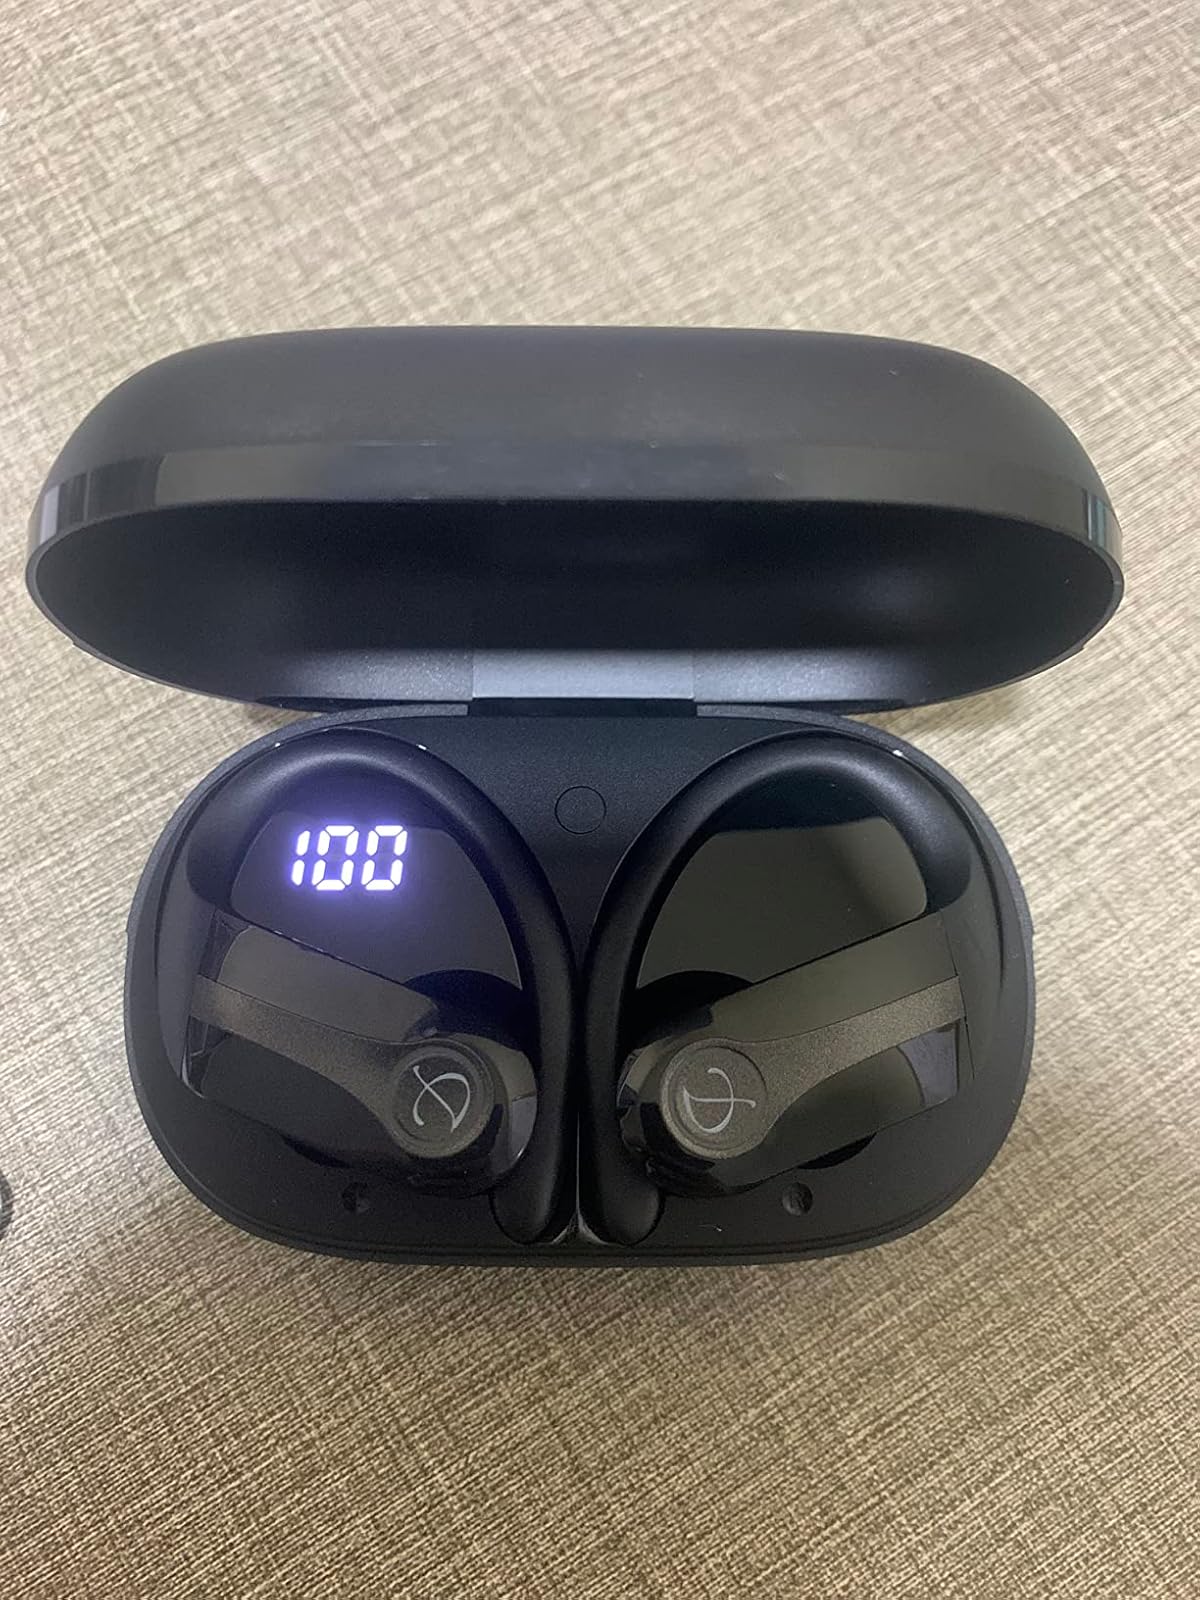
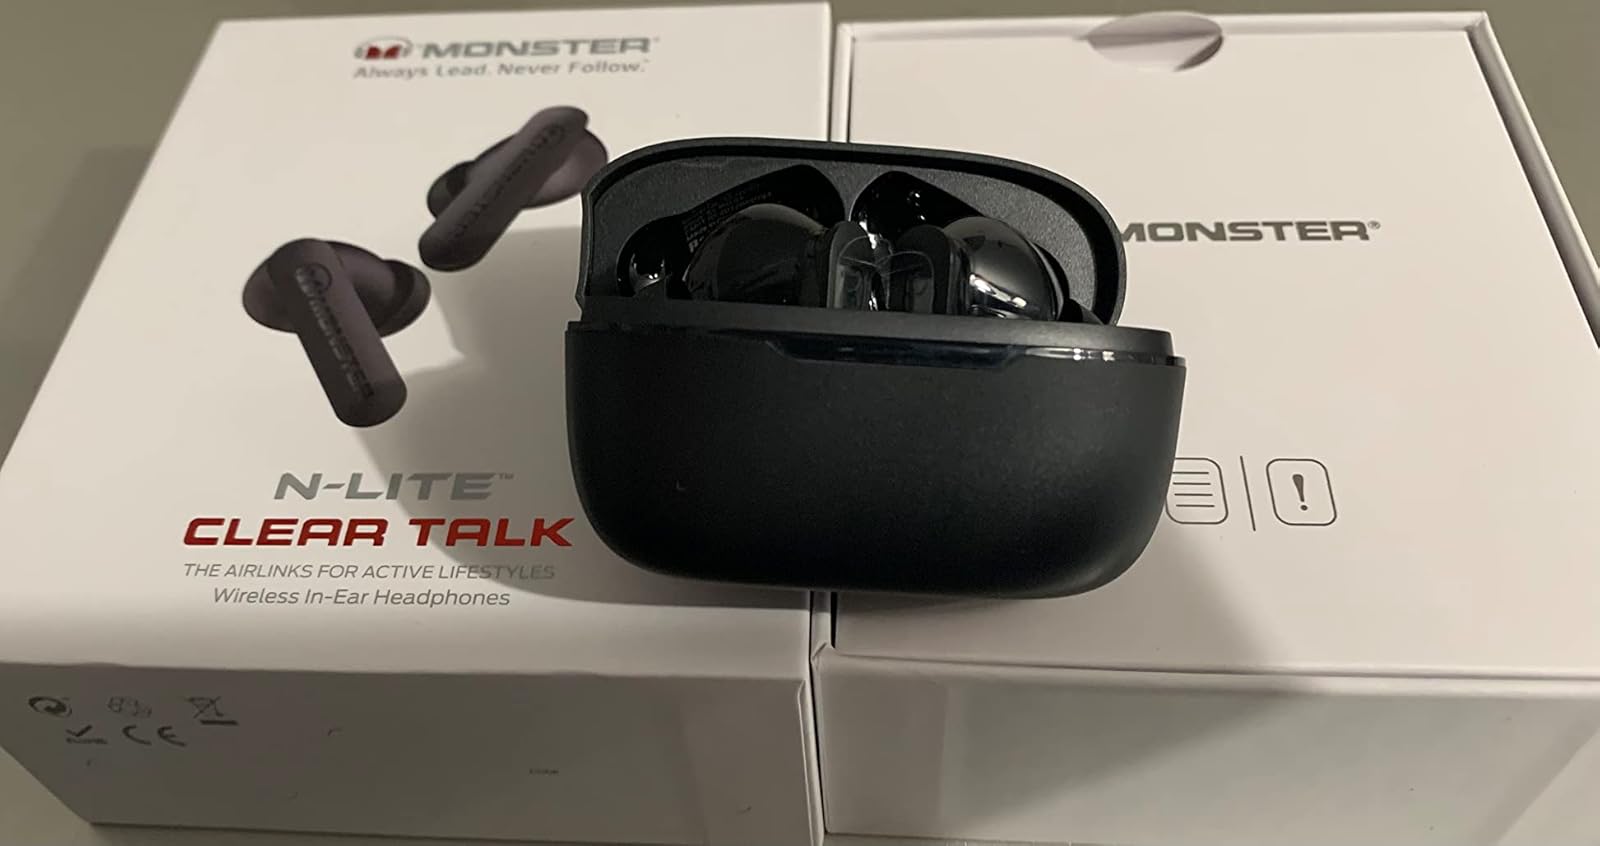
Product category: earbuds
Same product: no